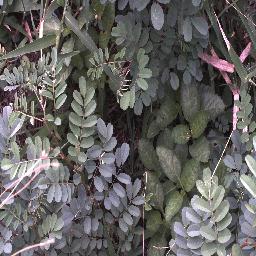
Label: negative